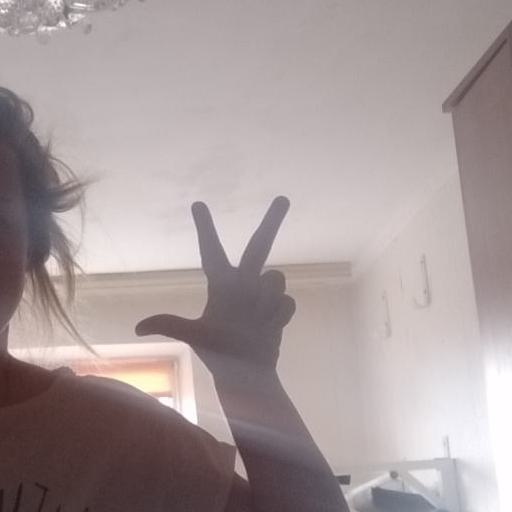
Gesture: three2